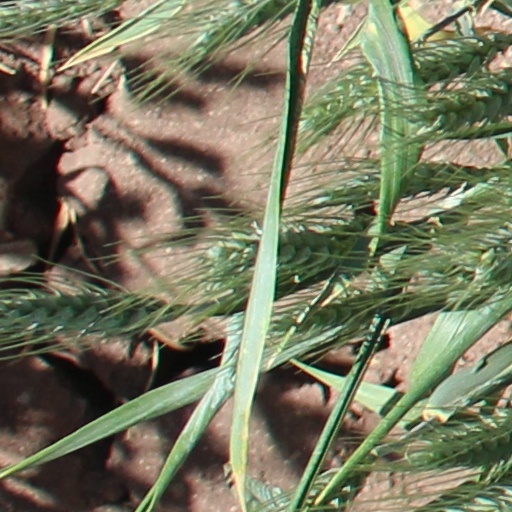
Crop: wheat